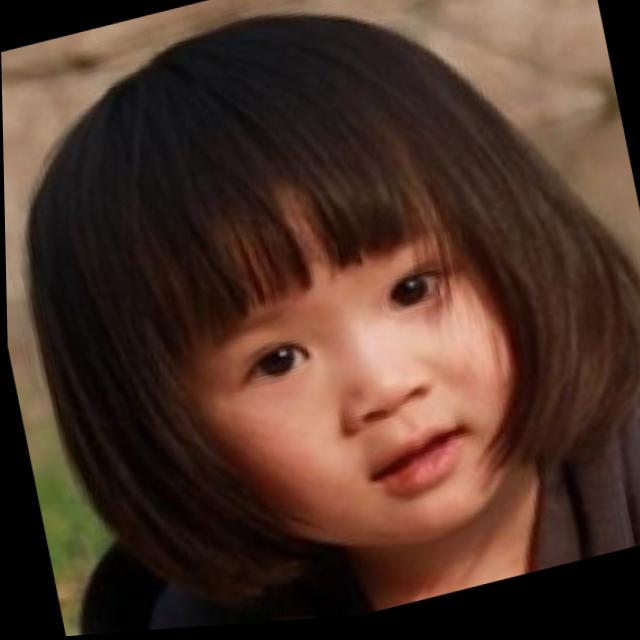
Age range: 0-12